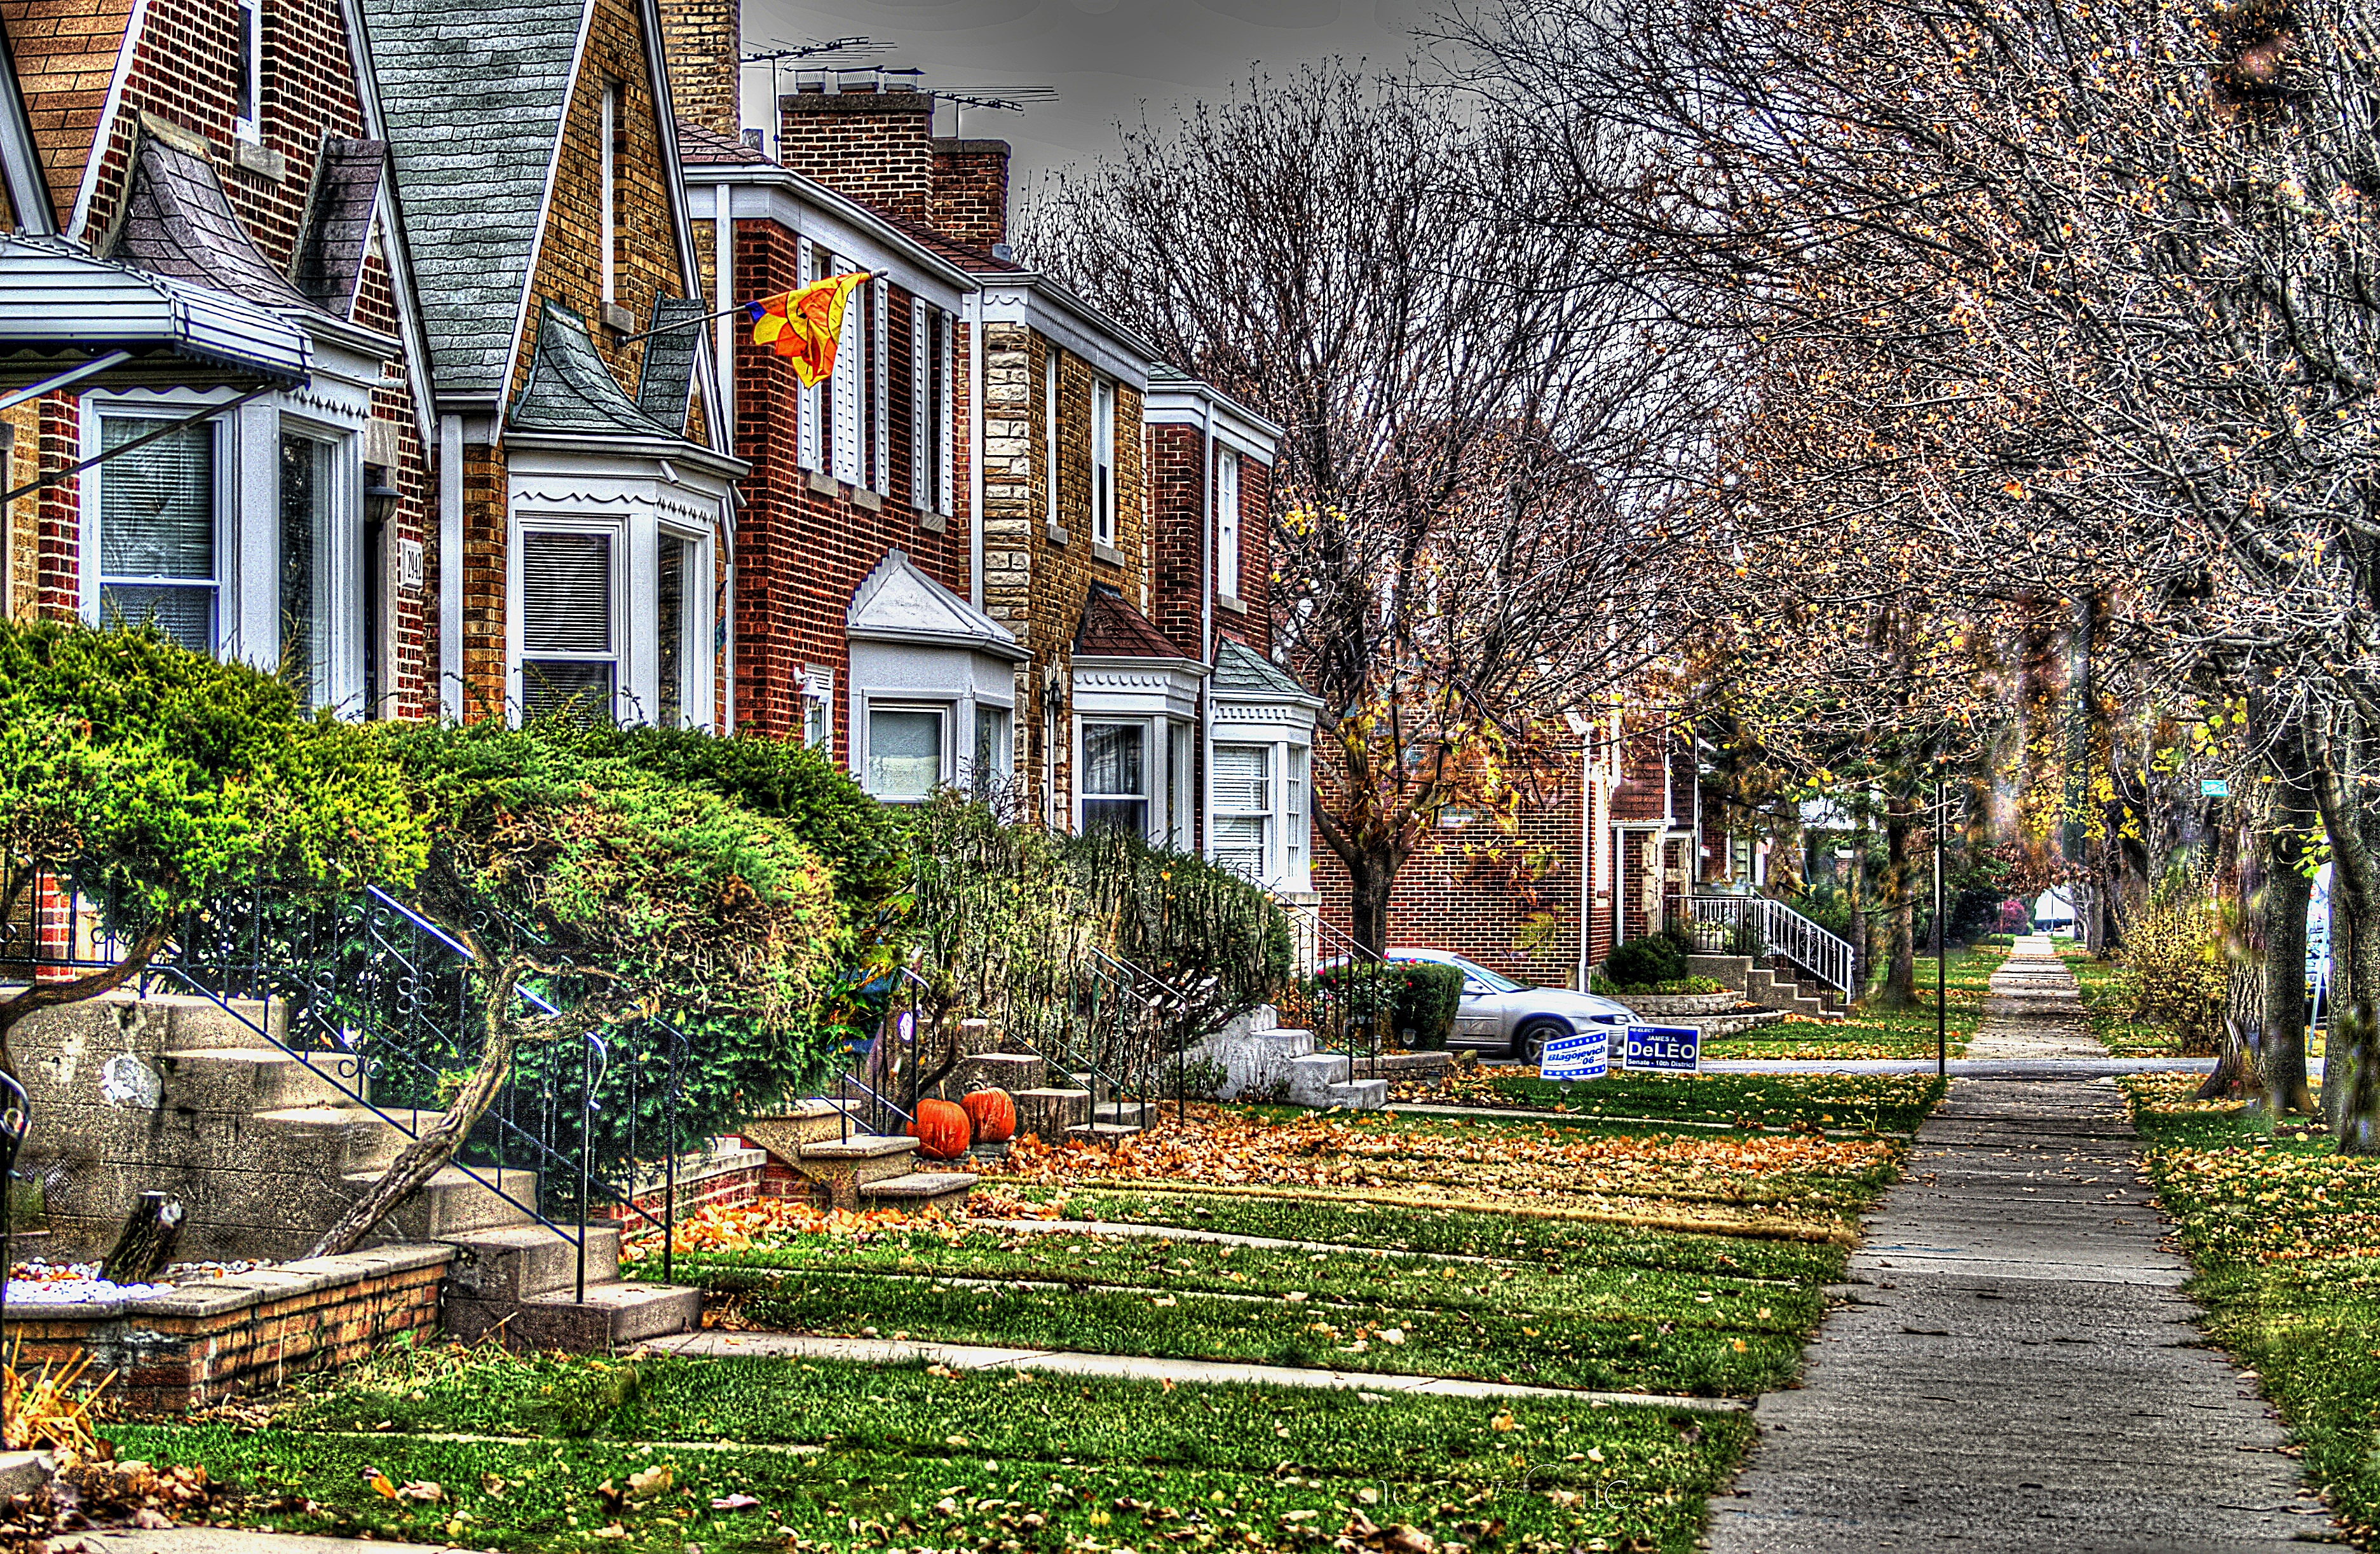
tree, street, lawn, house, flower, town, home, suburb, autumn, chicago, garden, season, waterway, houses, culture, estate, yard, mood, neighbourhood, urban area, residential area